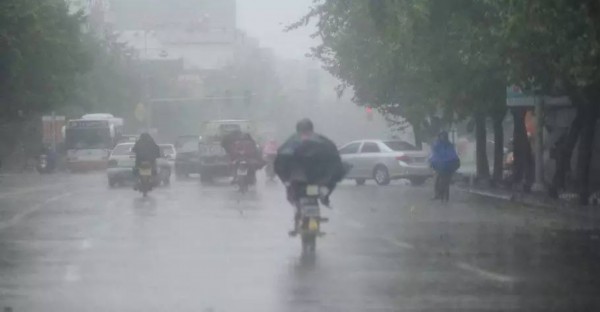
Weather: rain or strom